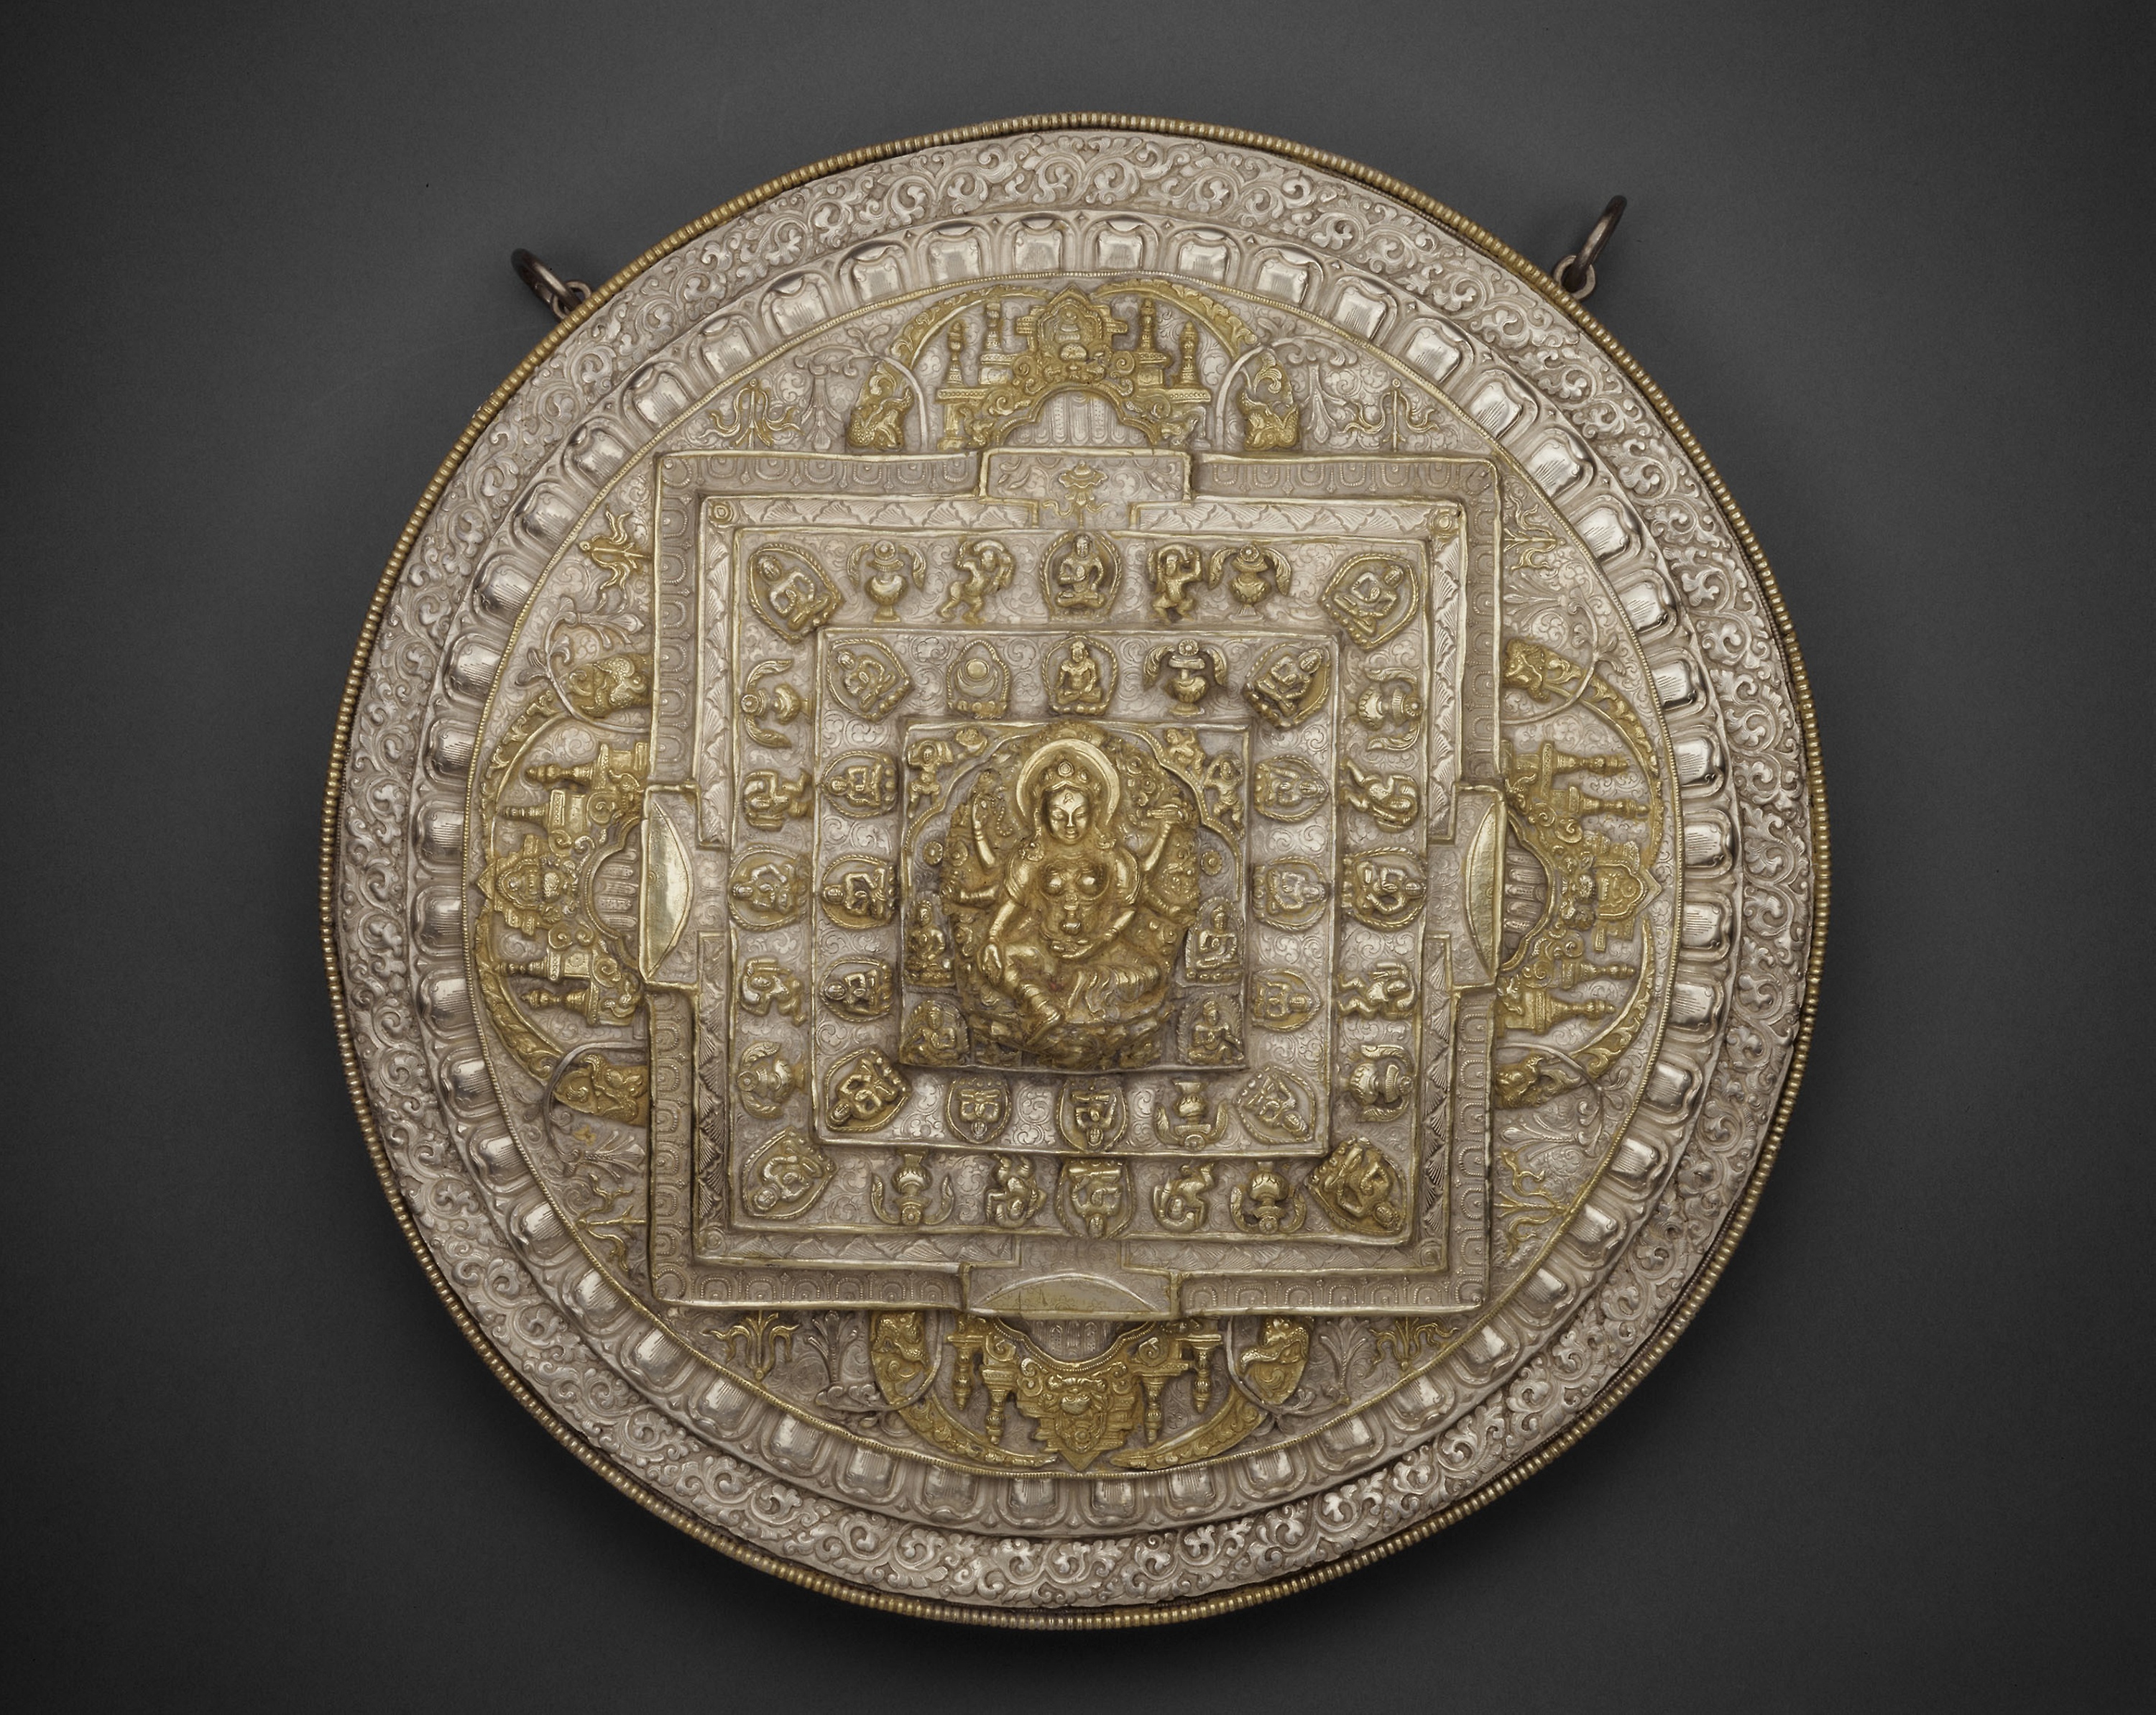
artifact, ancient history, history, gold, circle, metal, relief, medal